Pulaski Skyway

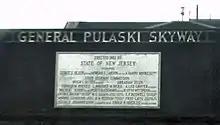
A plaque with dedication details

During planning and construction, and for about half a year after opening, the road had no official name and was known as the Diagonal Highway, Newark–Jersey City Viaduct, or High-Level Viaduct. On May 3, 1933, the New Jersey Legislature passed a bill sponsored by Assemblyman Eugene W. Hejke of Jersey City naming the road the General Casimir Pulaski Memorial Skyway after Casimir Pulaski, the Polish military leader who helped train and lead Continental Army troops in the American Revolutionary War. An official ceremony was held on October 11, 1933, including the unveiling of signs with an abbreviated designation, Gen. Pulaski Skyway.